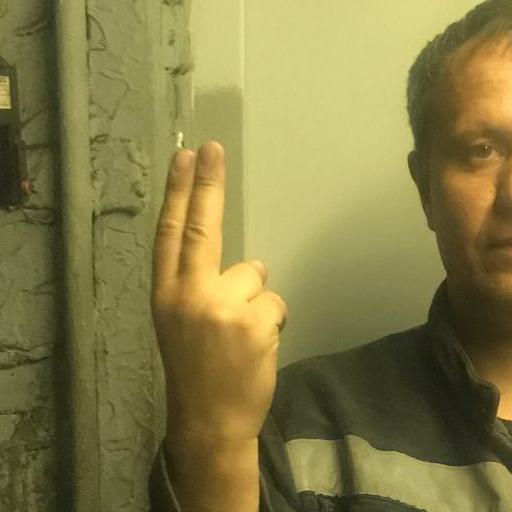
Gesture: two_up_inverted